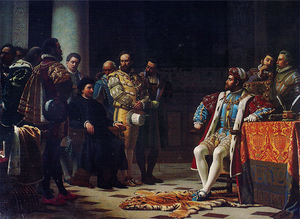
Luigi Toro, né le 3 janvier 1835 à Sessa Aurunca et mort le 13 avril 1900, est un peintre et un patriote italien qui a peint des toiles historiques dans un style romantique.